Craig Horner

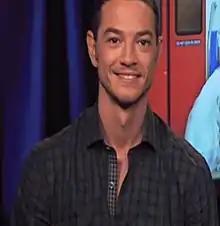
Craig Horner discusses "Hindsight" in 2015

Craig Horner (born 24 January 1983) is an Australian actor and musician who first appeared in the Australian television program "Cybergirl". He is best known for his role as Richard Cypher in the television series "Legend of the Seeker".